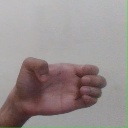
अक्षर: ख